District tartans of Australia

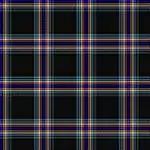
Western Australia (Scottish Associations) tartan

The Western Australia (Scottish Associations) tartan was designed by B & B Johnston. After being endorsed by Peter Watson, then the Member for Albany in the Western Australian Legislative Assembly, it was registered as a district tartan in the SRT on 22 November 2011. Earlier, on 23 May 2011, it had been recorded in the database of the STA.